Carbonated soda treatment of phytobezoars

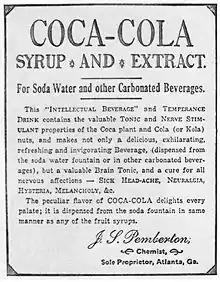
Other medicinal claims for Coca-Cola

Carbonated soda may help to dissolve phytobezoars. It can be given by a naso-gastric tube in children. Carbonated soda can also be given by mouth and during endoscopy. It is effective in about half of the cases.